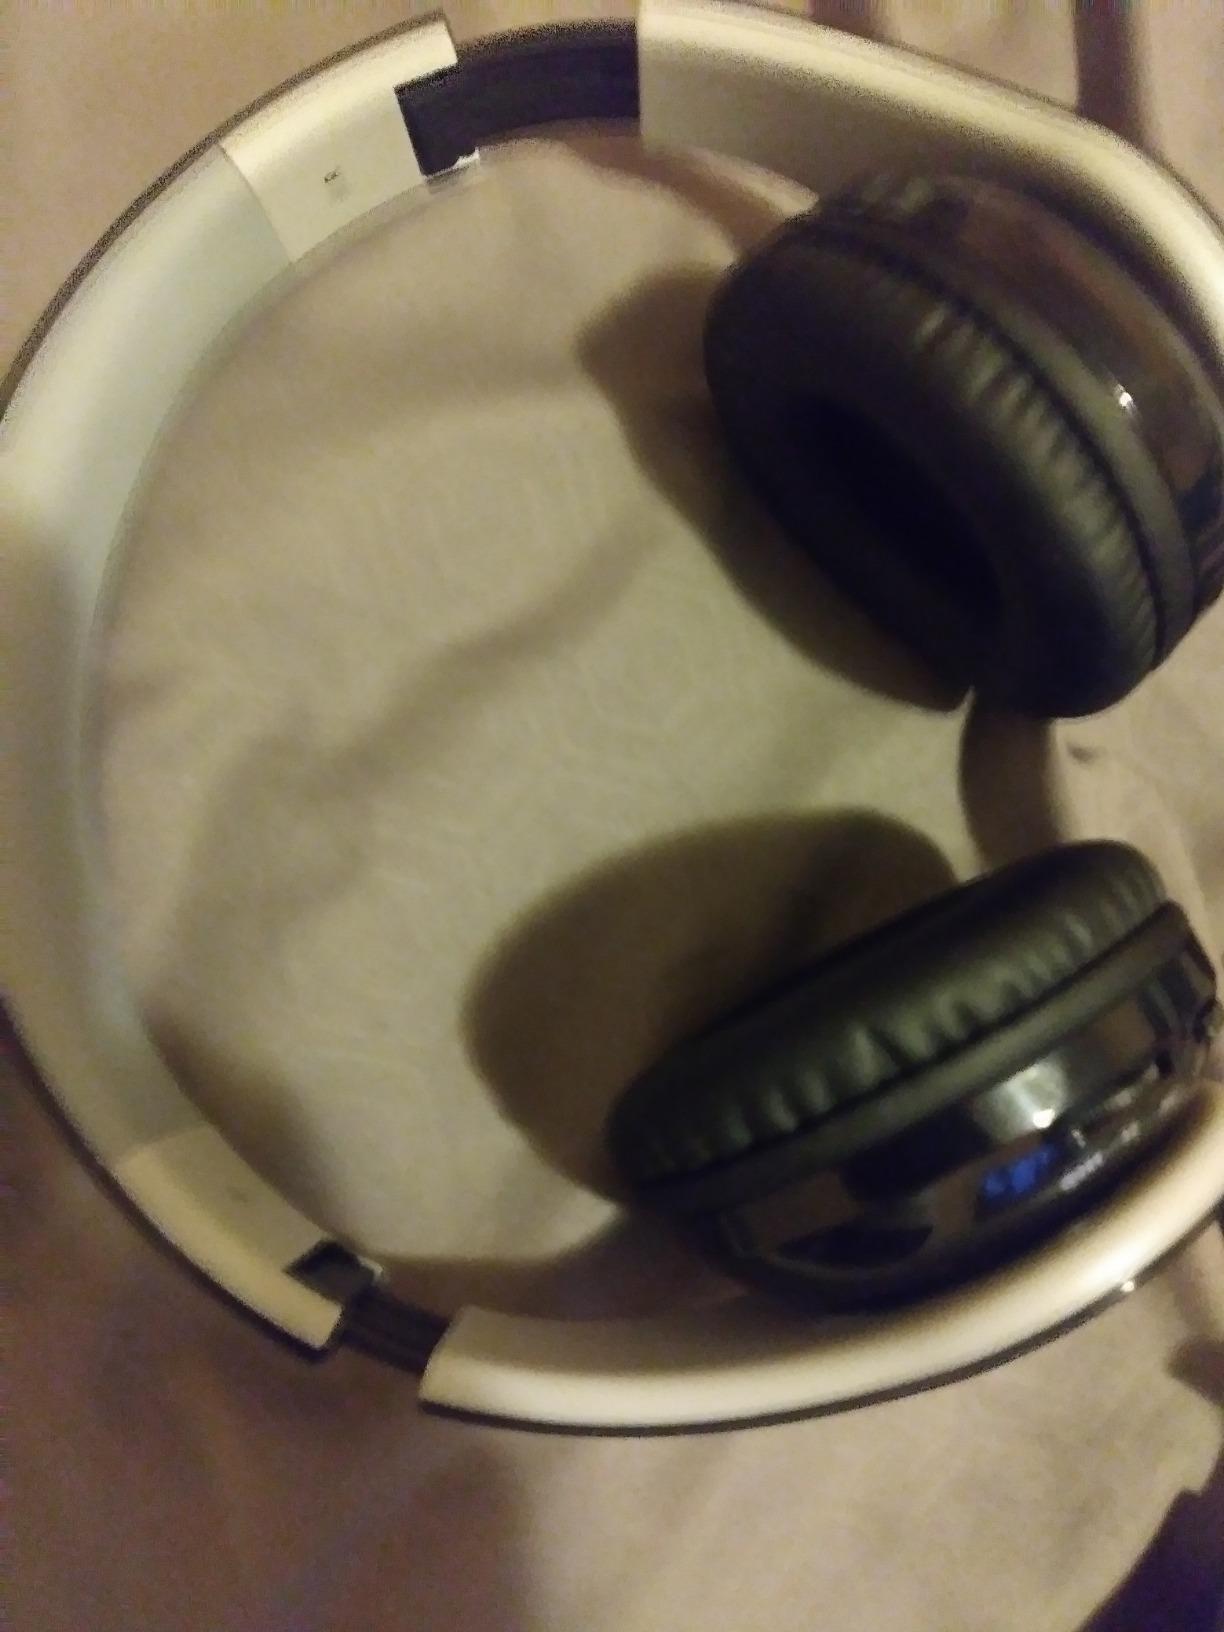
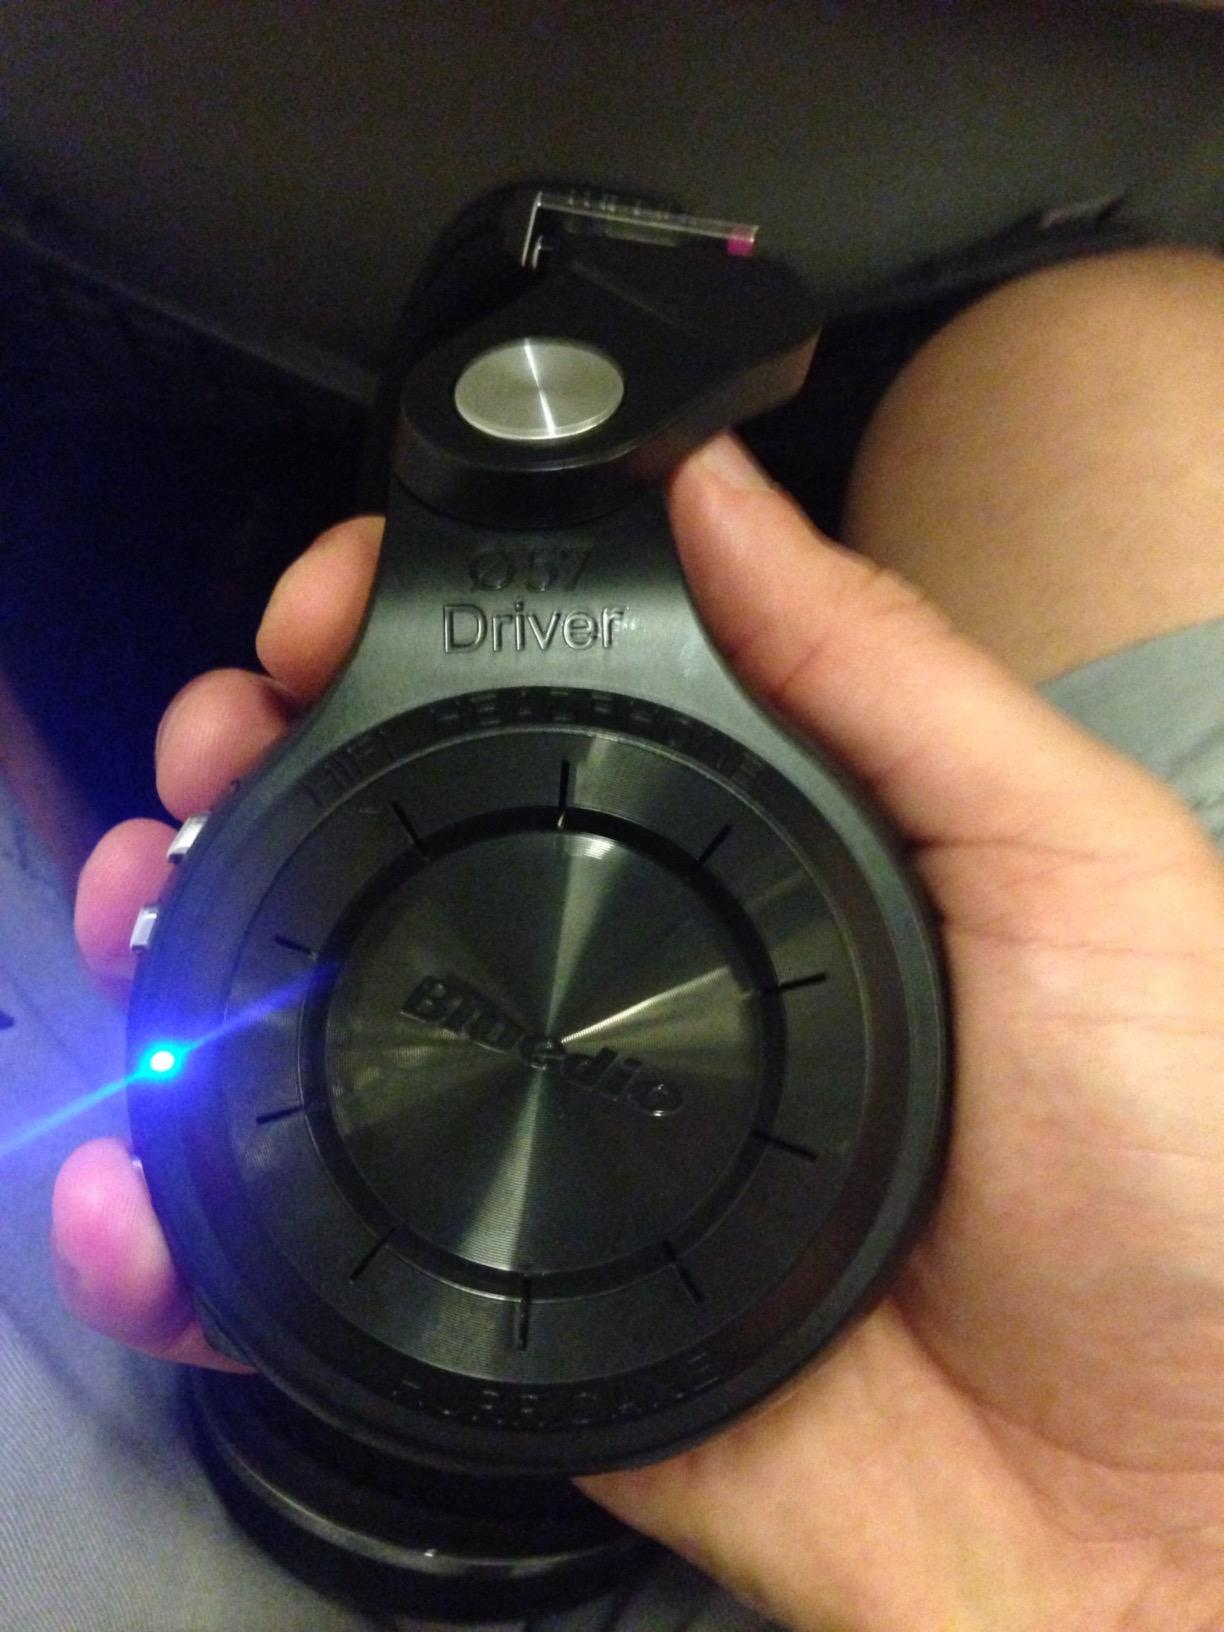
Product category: headphones
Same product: no